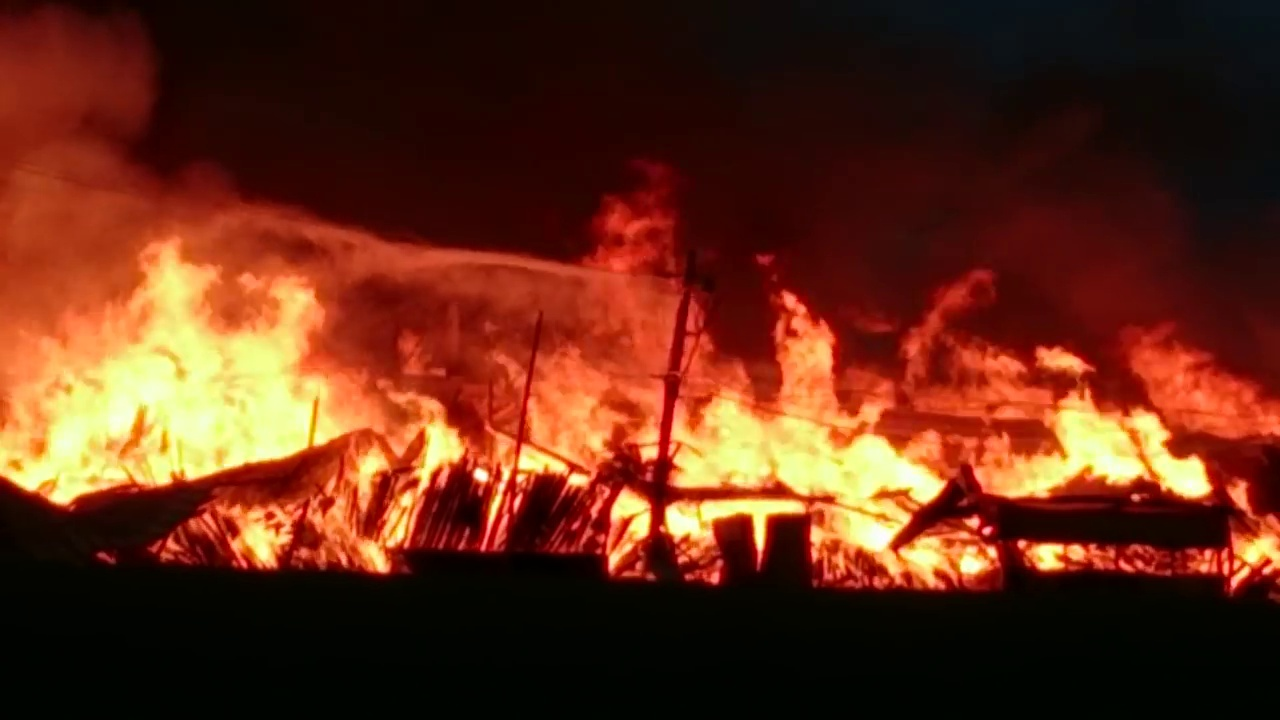
Fire: yes
Smoke: yes